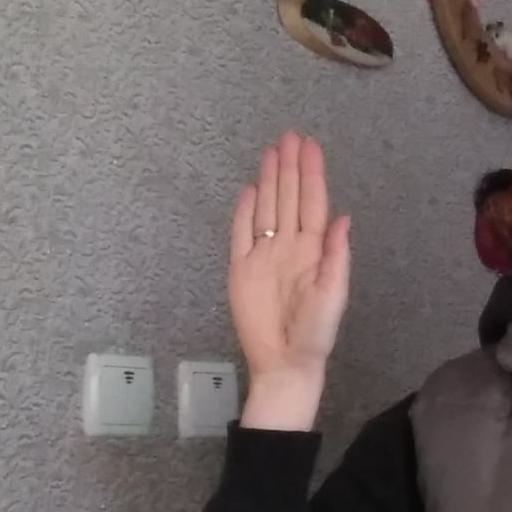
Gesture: stop